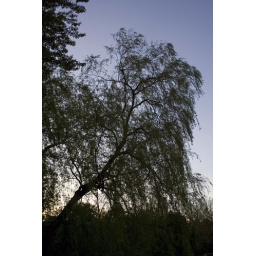
A tree near the house at sunset.